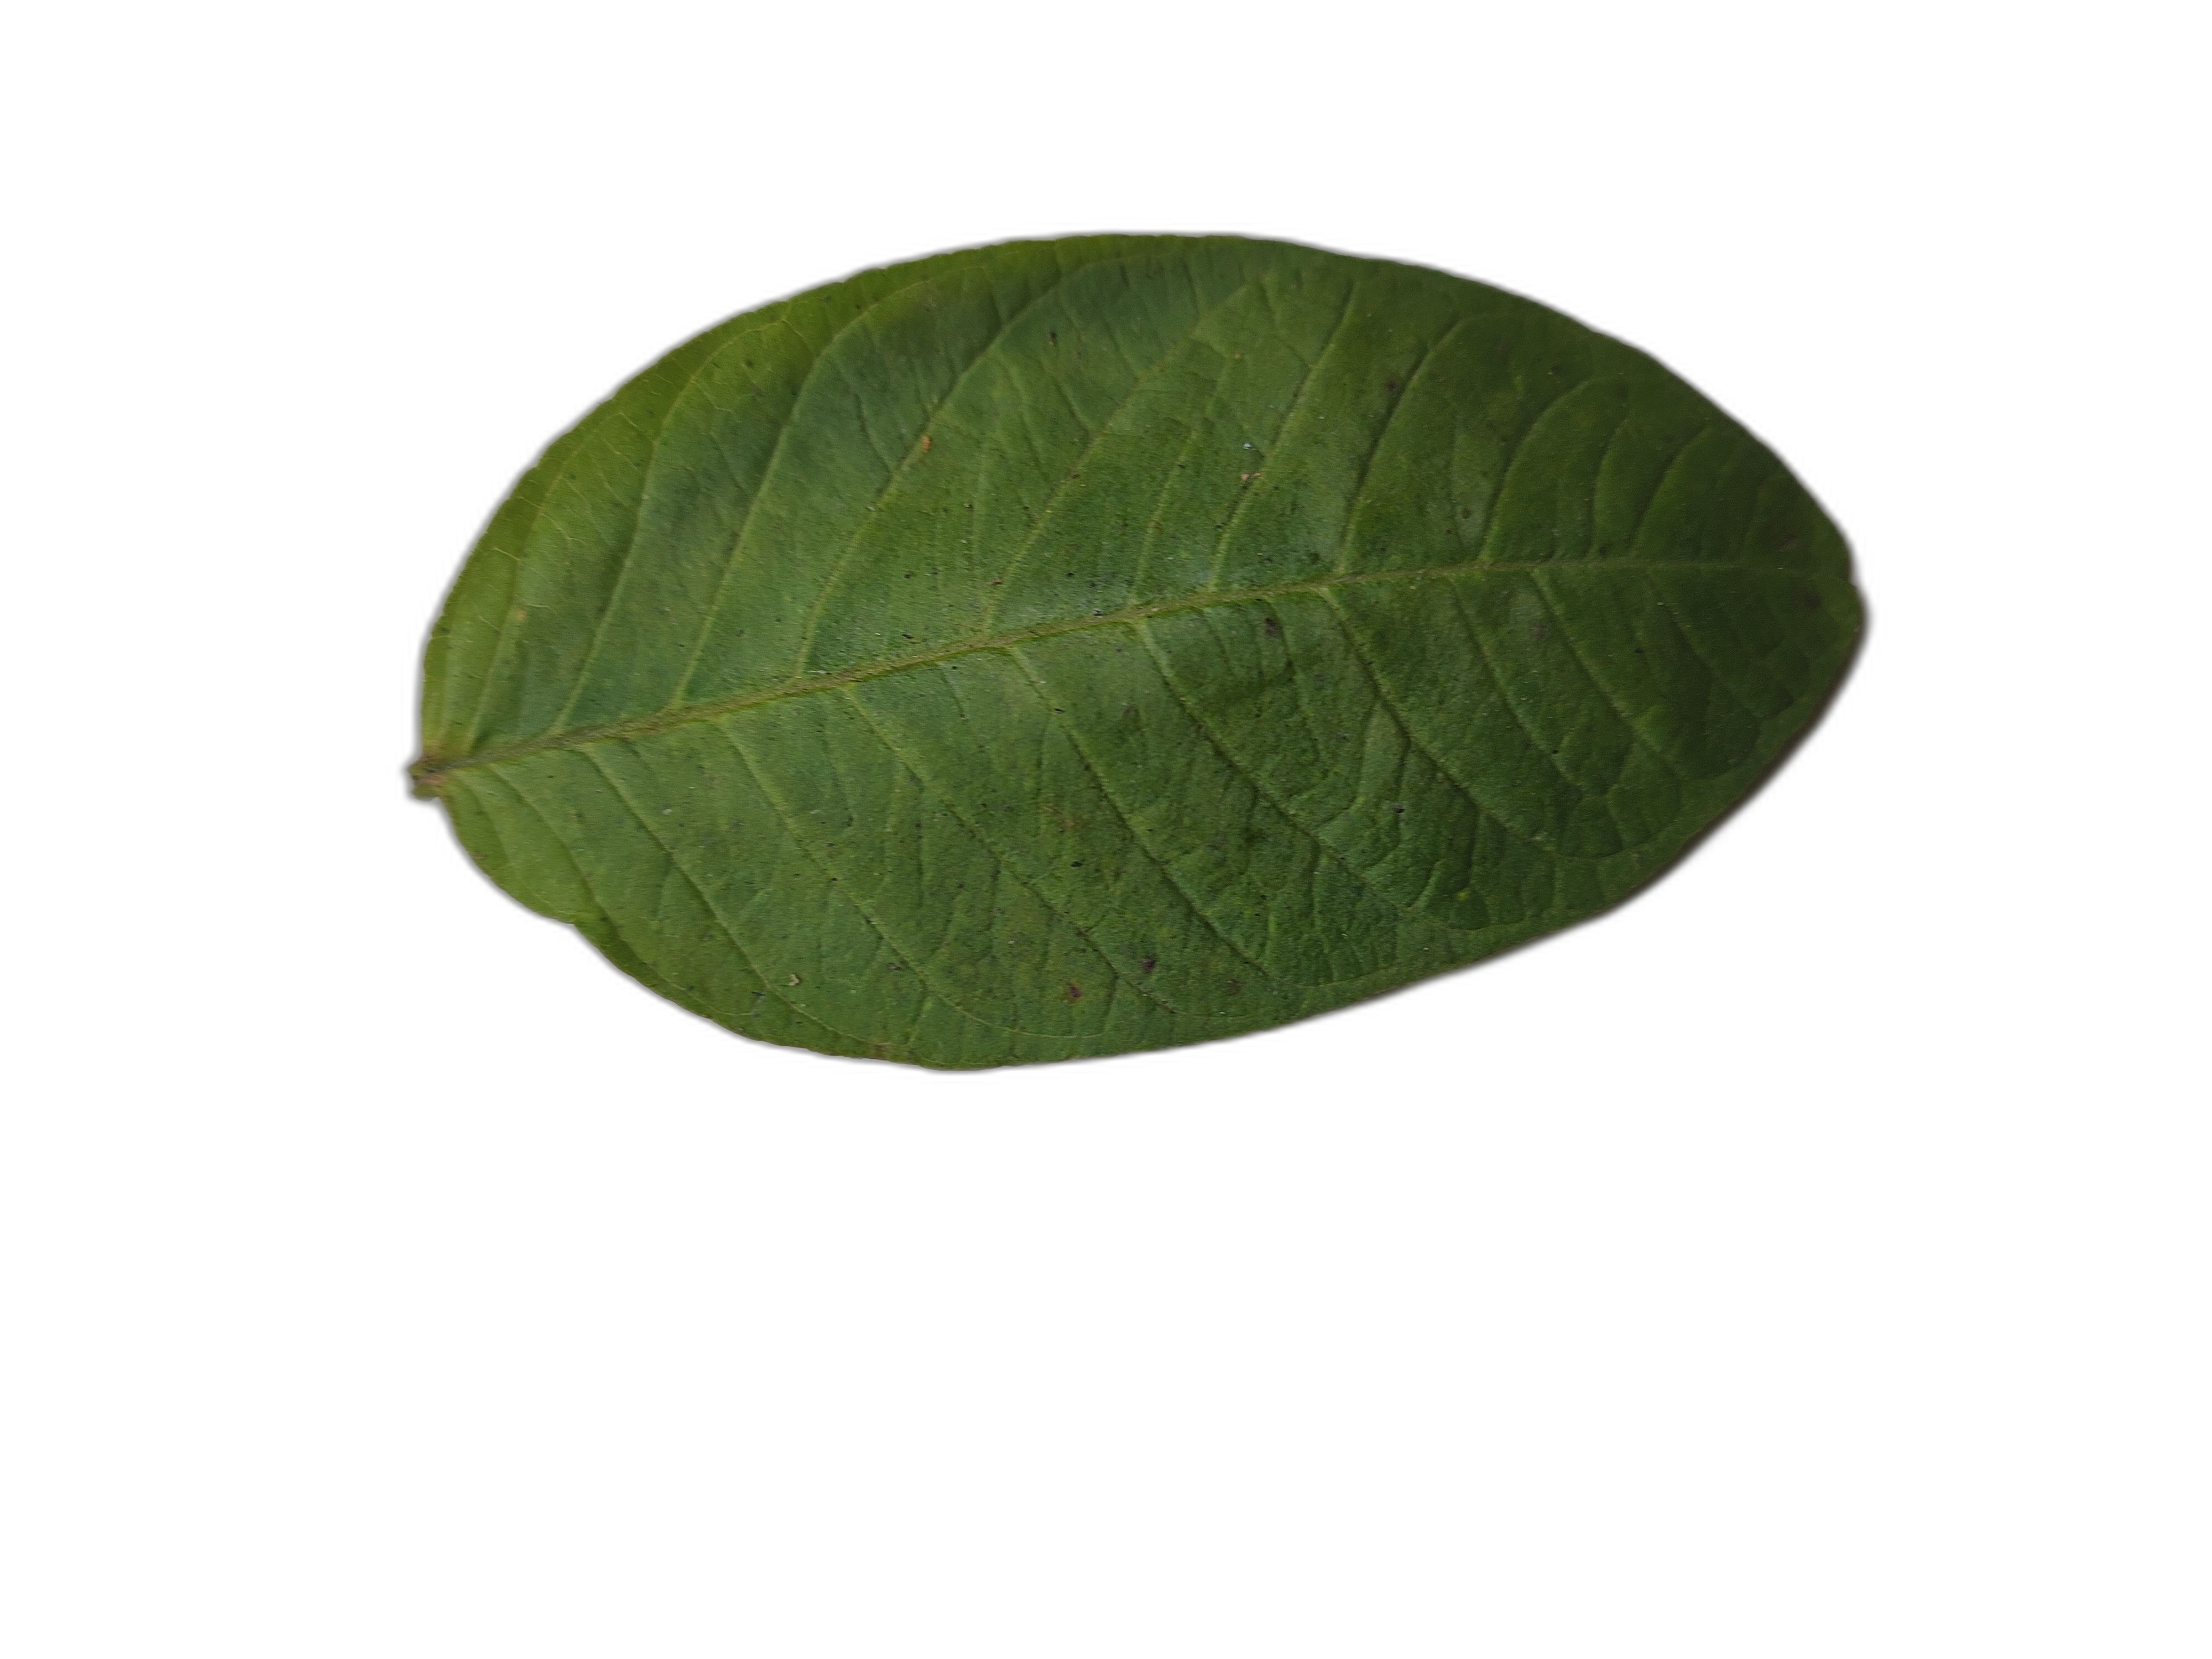
Plant part: leaf
Disease: Healthy